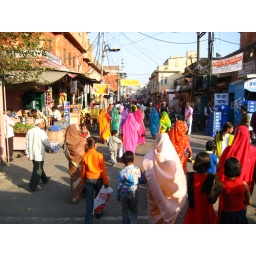
I took this as our bus crossed a busy street in Jaipur.